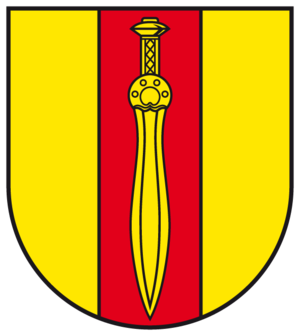
Nordstemmen
Coat of arms of Nordstemmen
Nordstemmen er en kommune der ligger i den nordvestlige del af Landkreis Hildesheim, i den sydlige del af den tyske delstat Niedersachsen med godt 12.100 indbyggere.